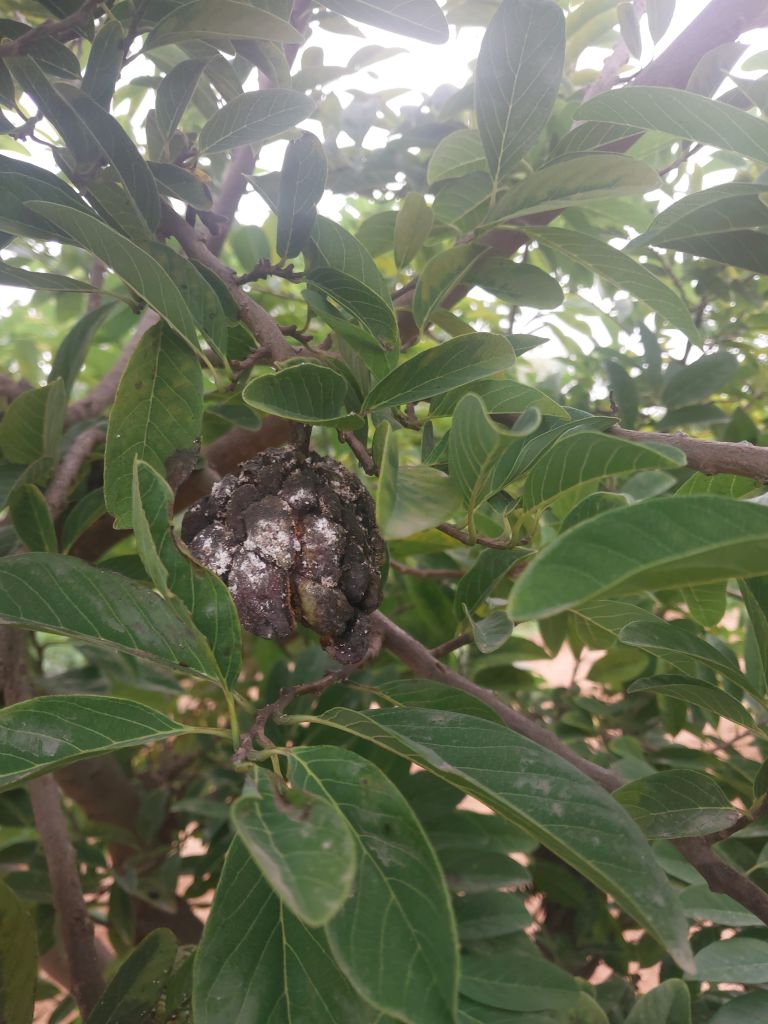
Disease label: Diplodia Rot